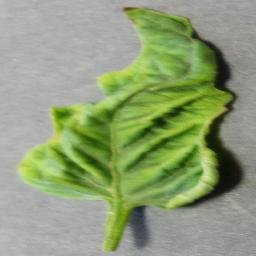
Label: Tomato___Tomato_Yellow_Leaf_Curl_Virus